List of birds of New Caledonia

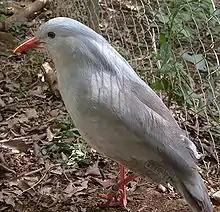
The kagu is the only extant representative of a family endemic to New Caledonia and is an emblem of the island territory.

This is a list of the bird species recorded in New Caledonia. The avifauna of New Caledonia include a total of 226 species, of which 28 are endemic, and 13 have been introduced by humans.